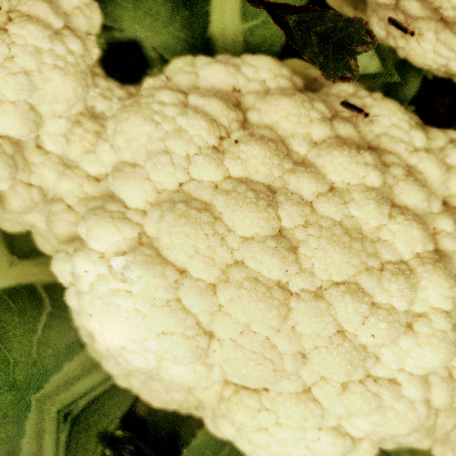
Label: Disease Free